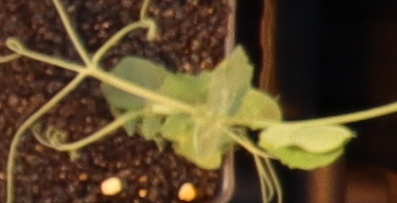
Label: Field Pea